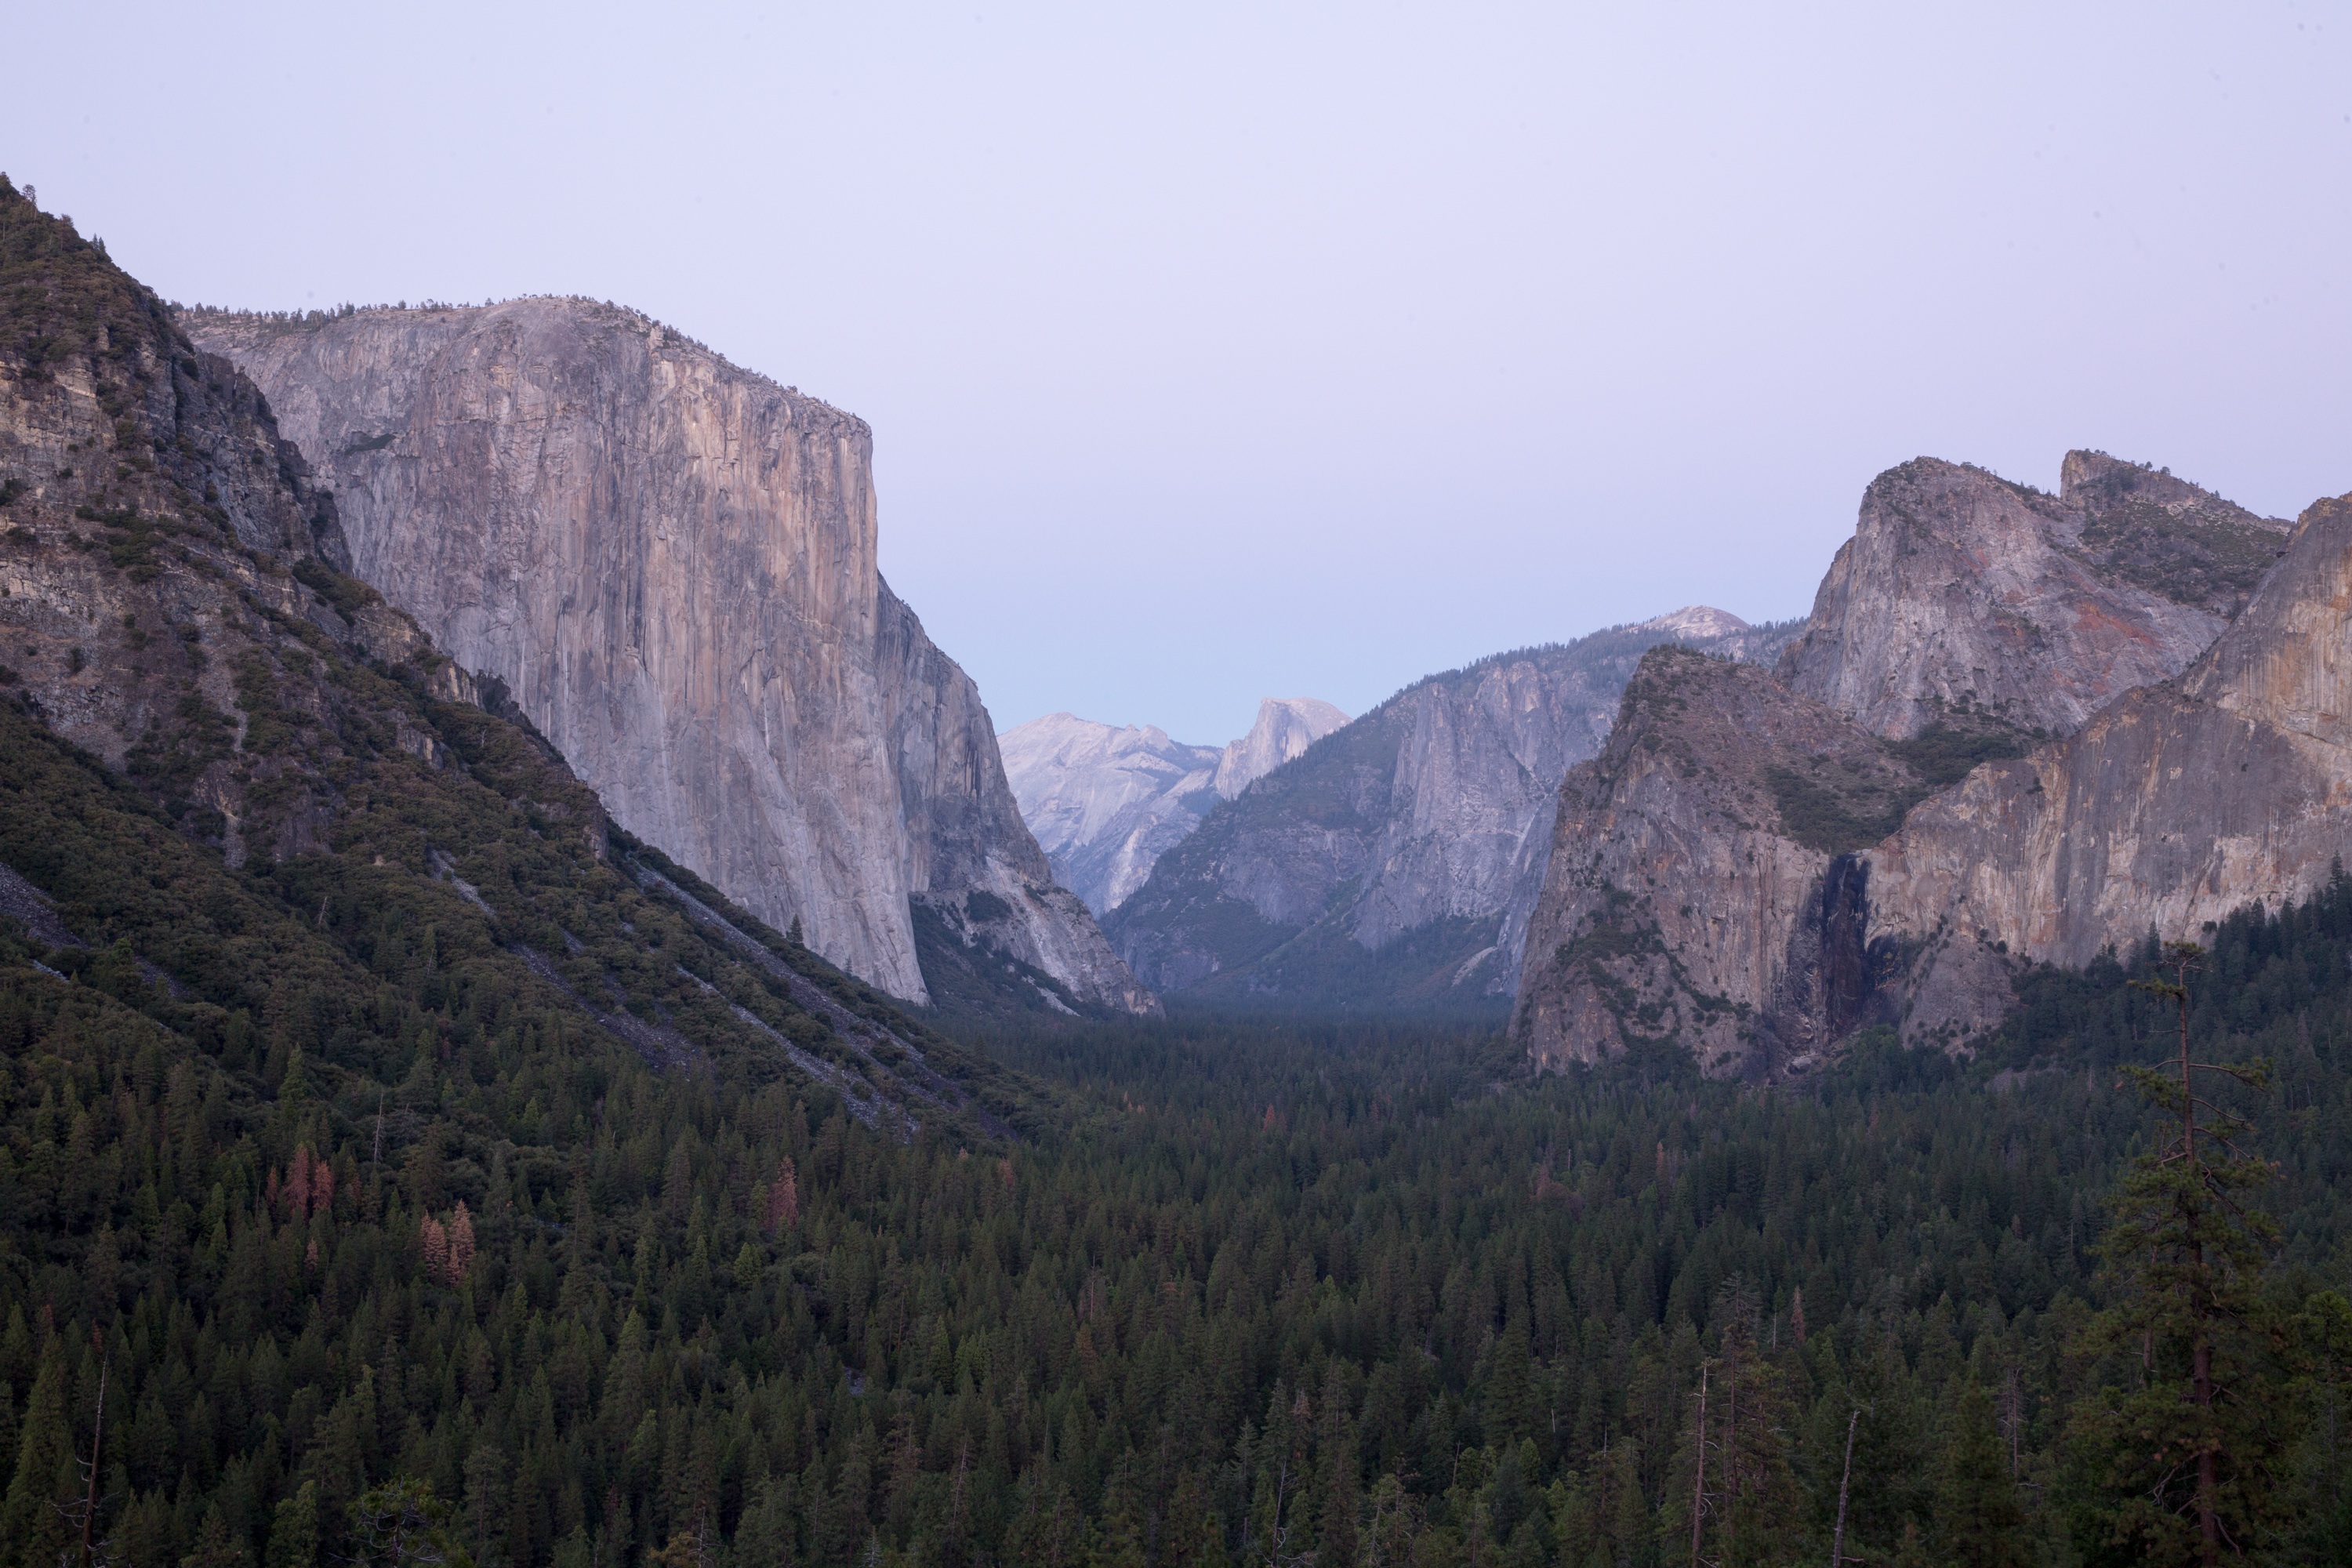
landscape, nature, forest, rock, wilderness, mountain, valley, mountain range, rocky, terrain, national park, ridge, geology, alps, plateau, fell, landform, mountain pass, geographical feature, atmospheric phenomenon, mountainous landforms